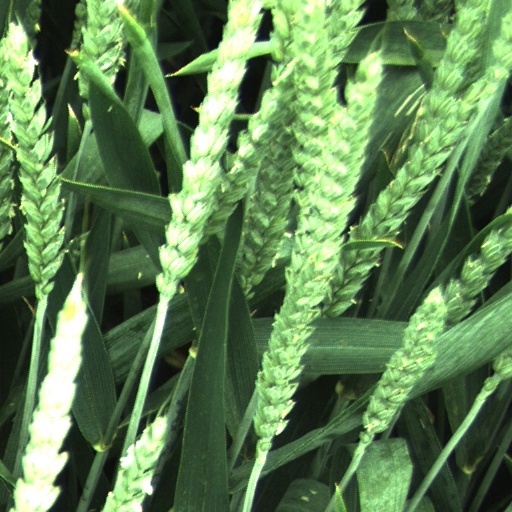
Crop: wheat